Battle of Pochonbo

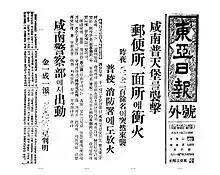
Report of the battle in "The Dong-a Ilbo". The battle was reported in numerous newspapers across the world.

According to the Korean Friendship Association, the battle was in retaliation to the brutality of the Japanese occupation of Korea at a time when "the Japanese imperialists perpetrated unheard-of fascist tyranny against the Korean people".